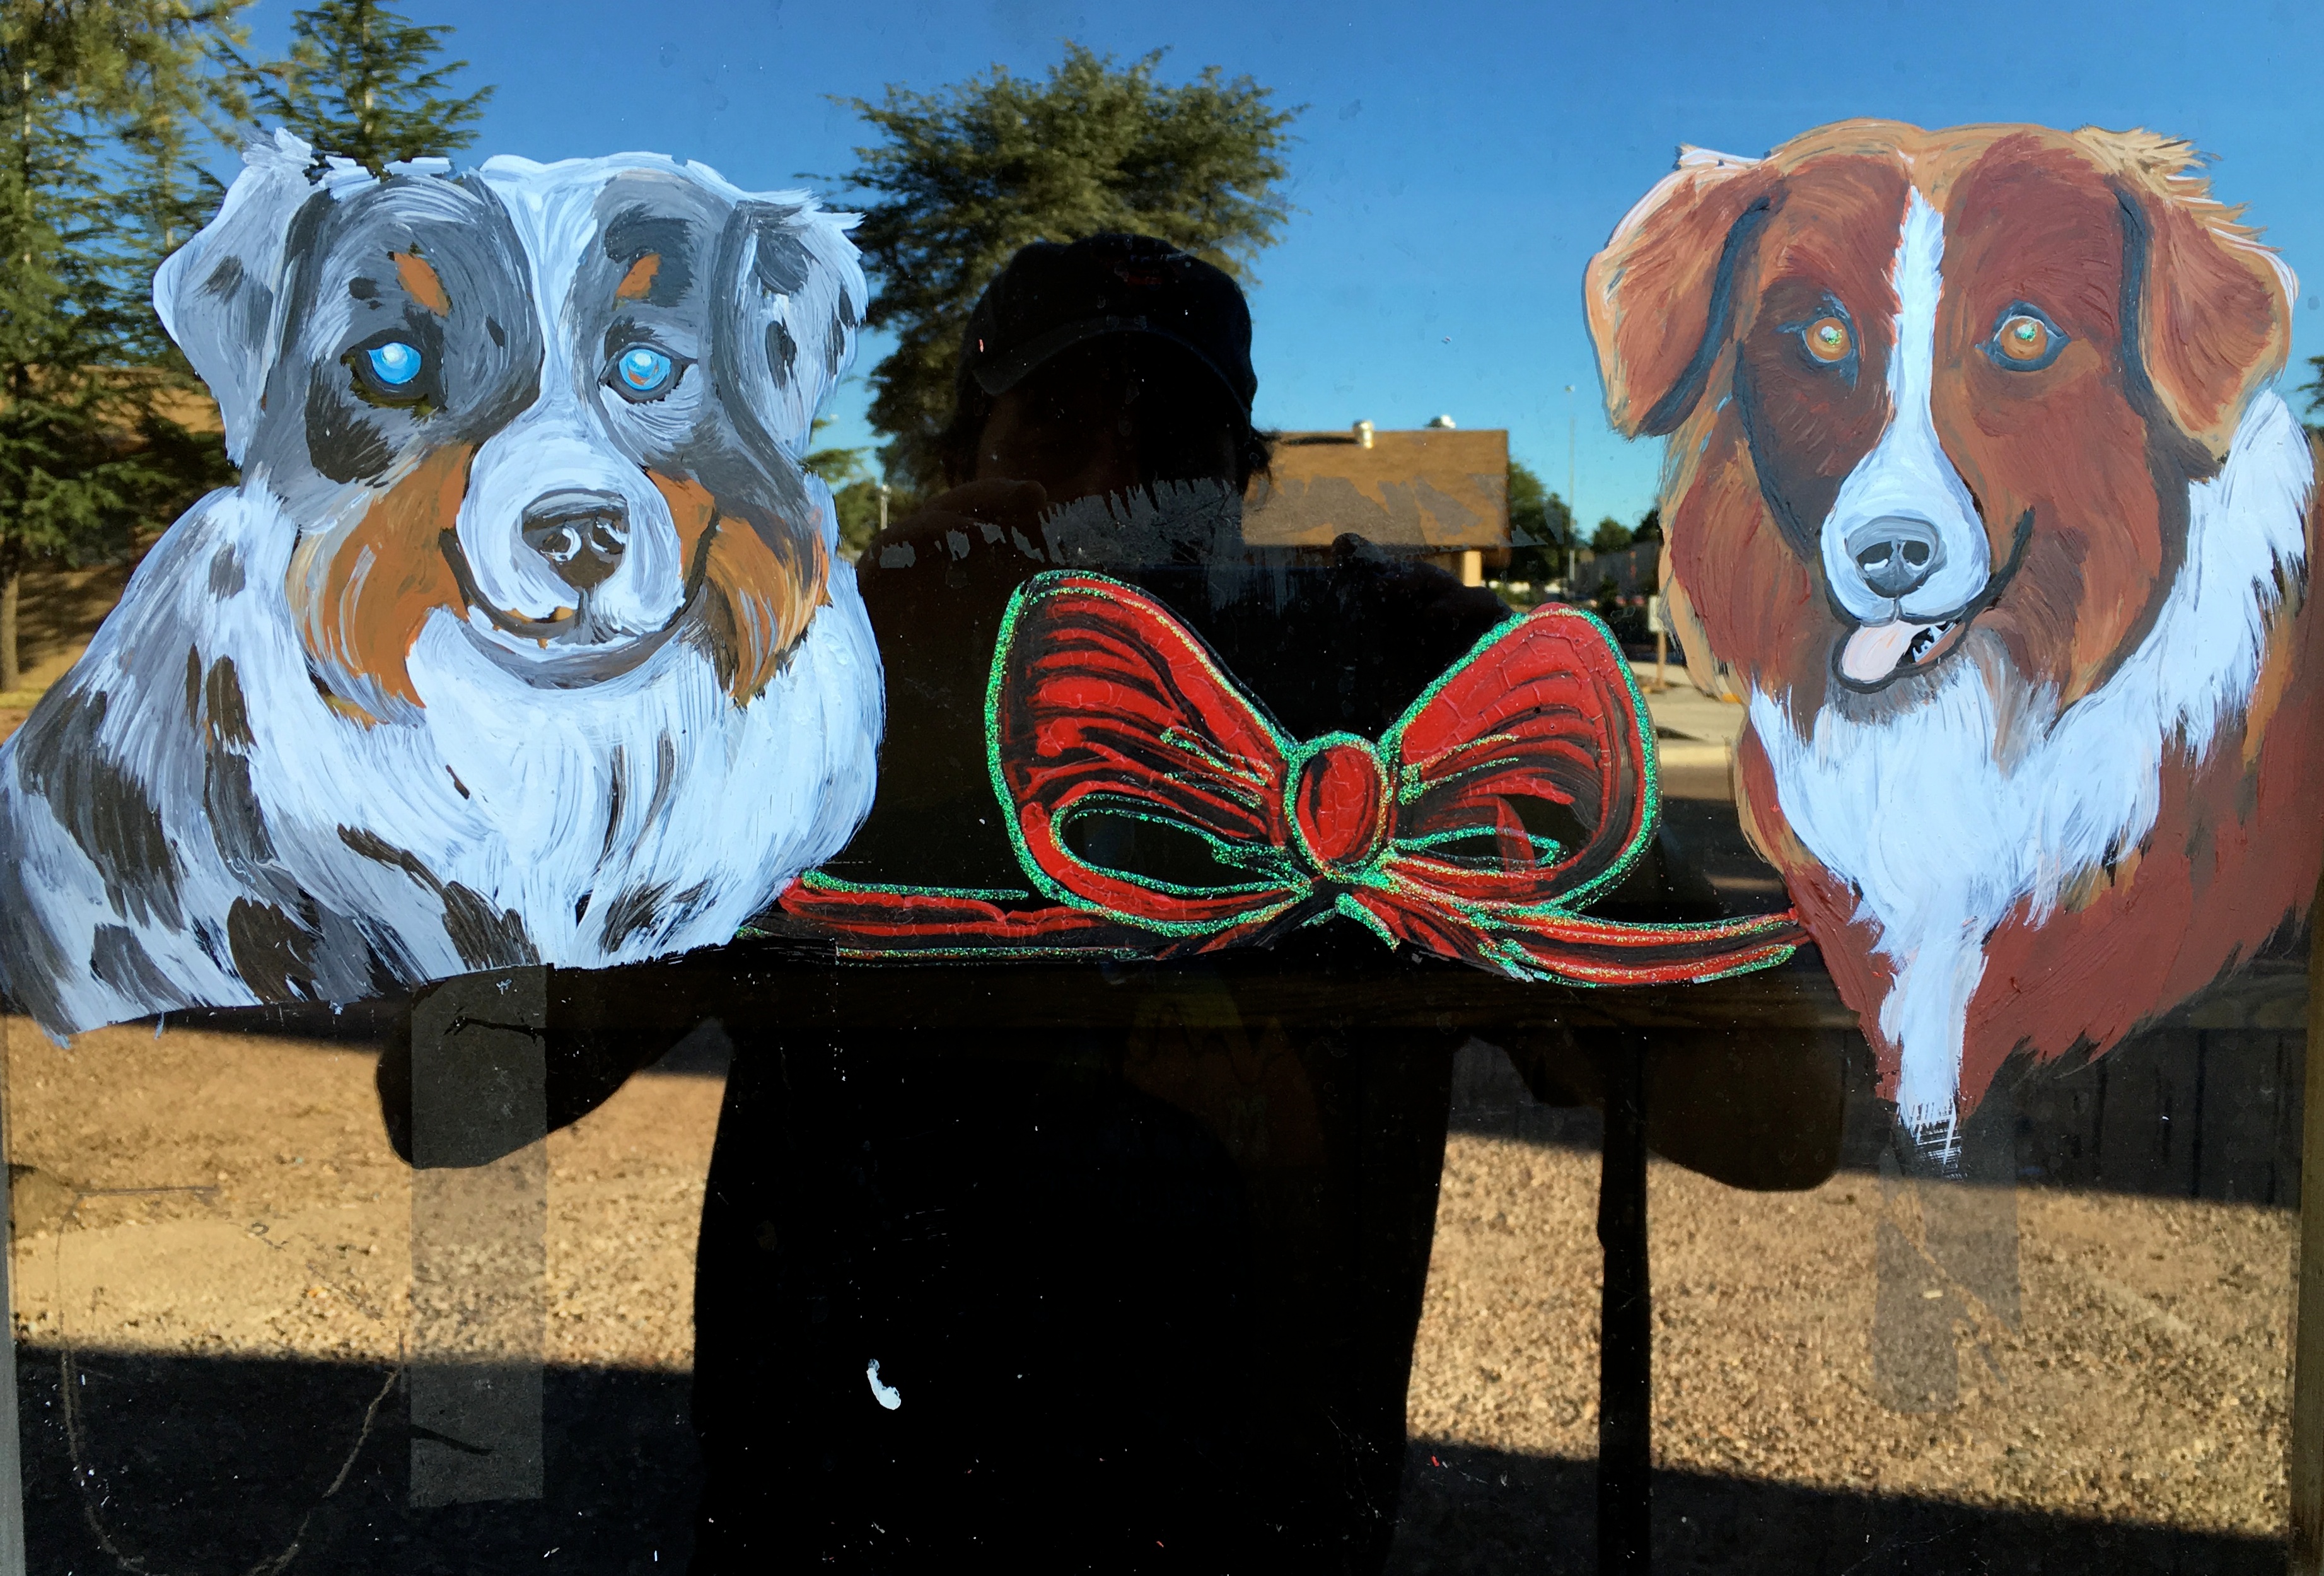
dog, mammal, art, dog like mammal